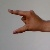
The image shows a hand gesture representing the letter 'Z' in Indian Sign Language.